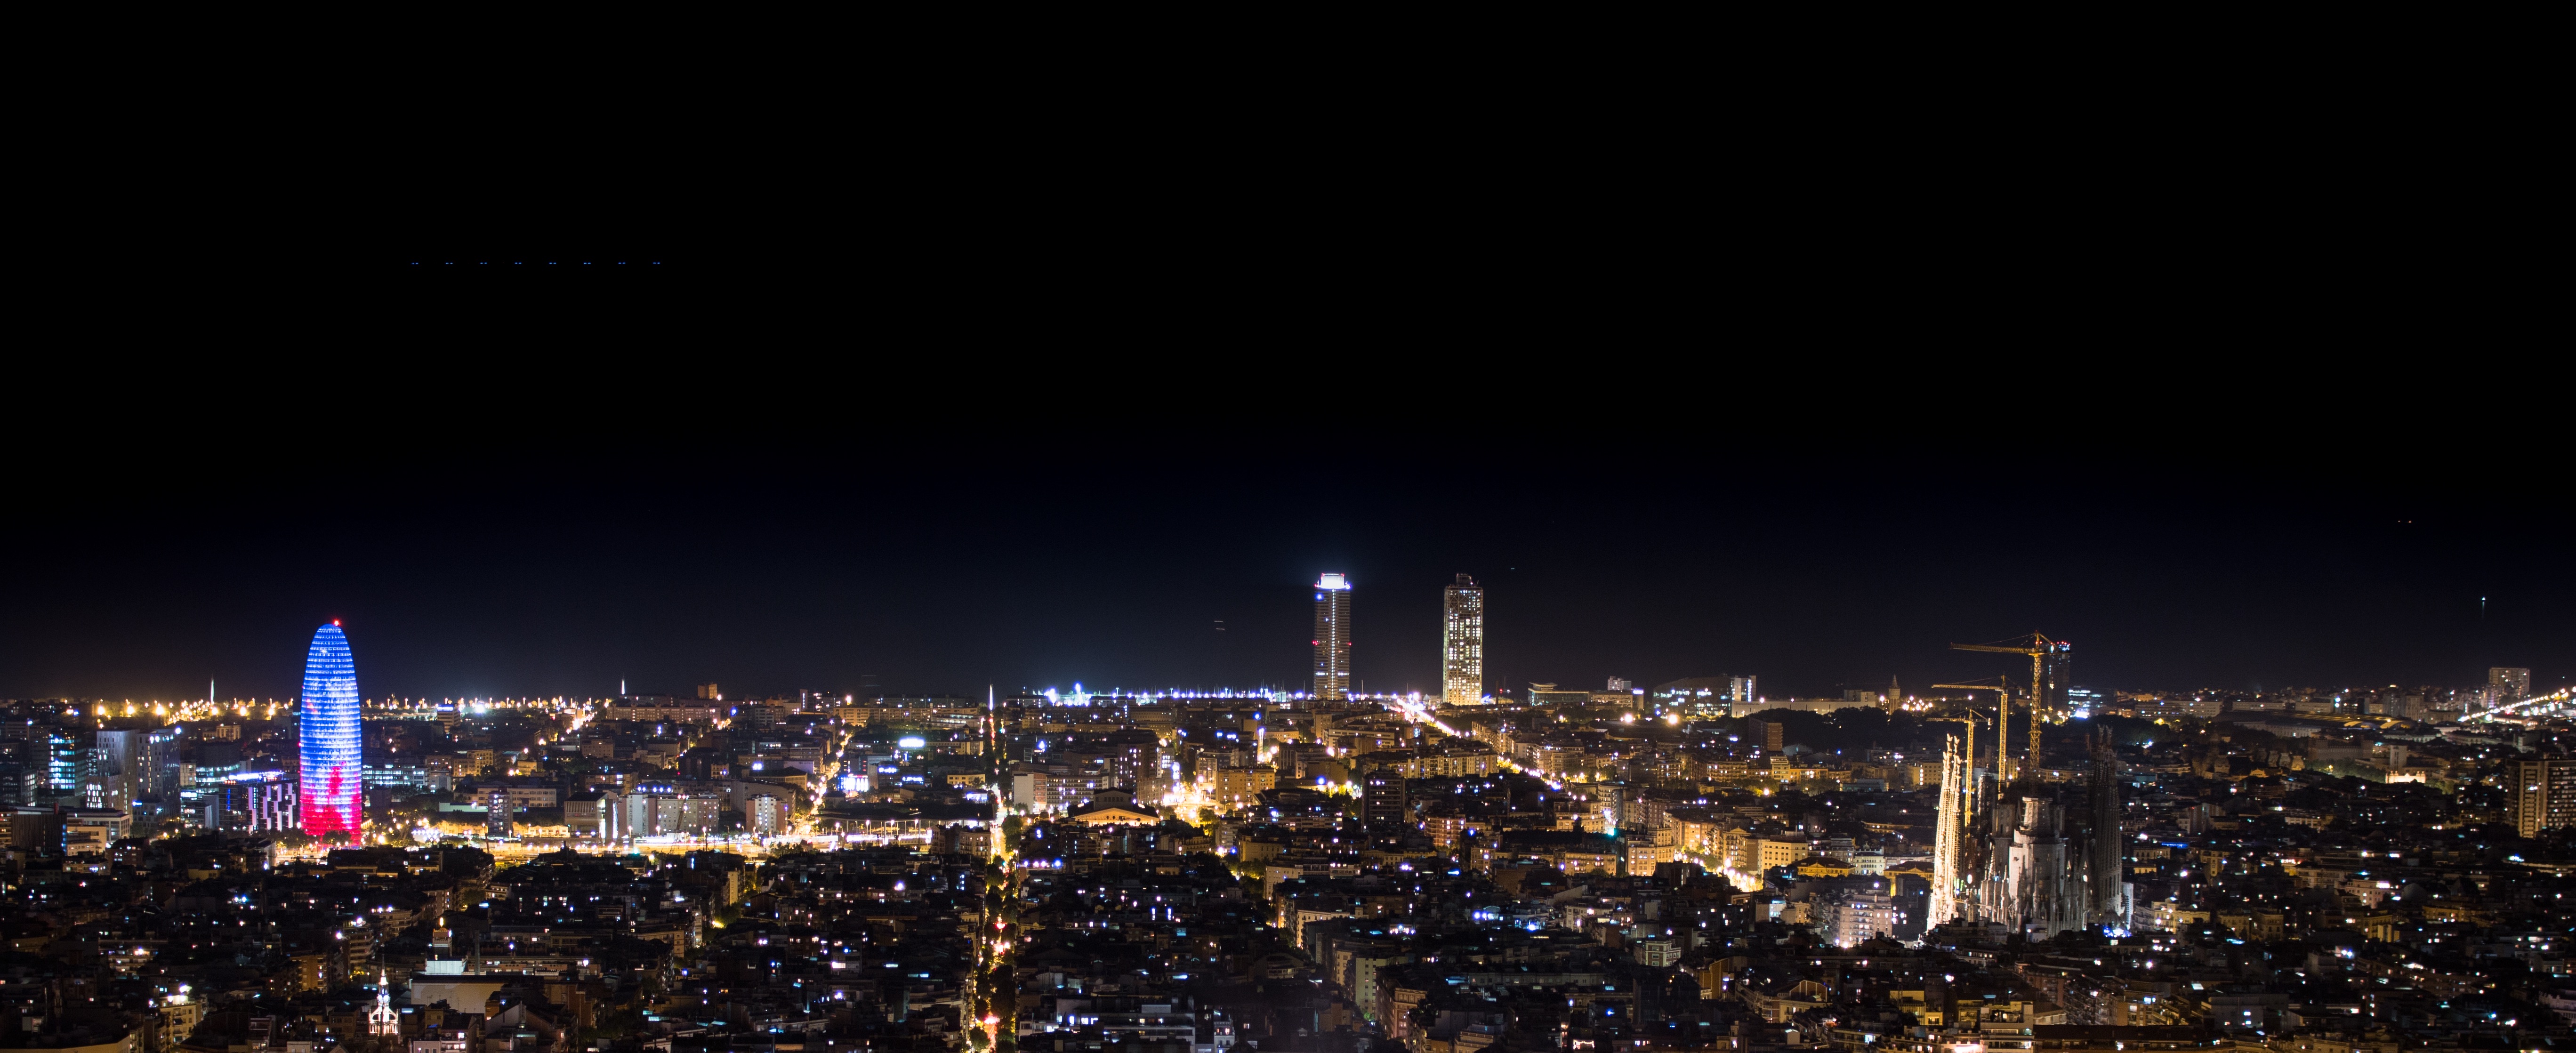
skyline, night, city, skyscraper, cityscape, downtown, dusk, metropolis, human settlement, atmosphere of earth, metropolitan area